MES College of Engineering

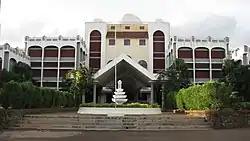

MES College of Engineering (MESCE) is a private engineering college based in Kuttippuram, Malappuram. It is Kerala's first self-financing engineering college, with a campus that extends for more than a mile (1.6 km) alongside the Bharathappuzha River. It was founded in 1994 as a minority-serving institution.